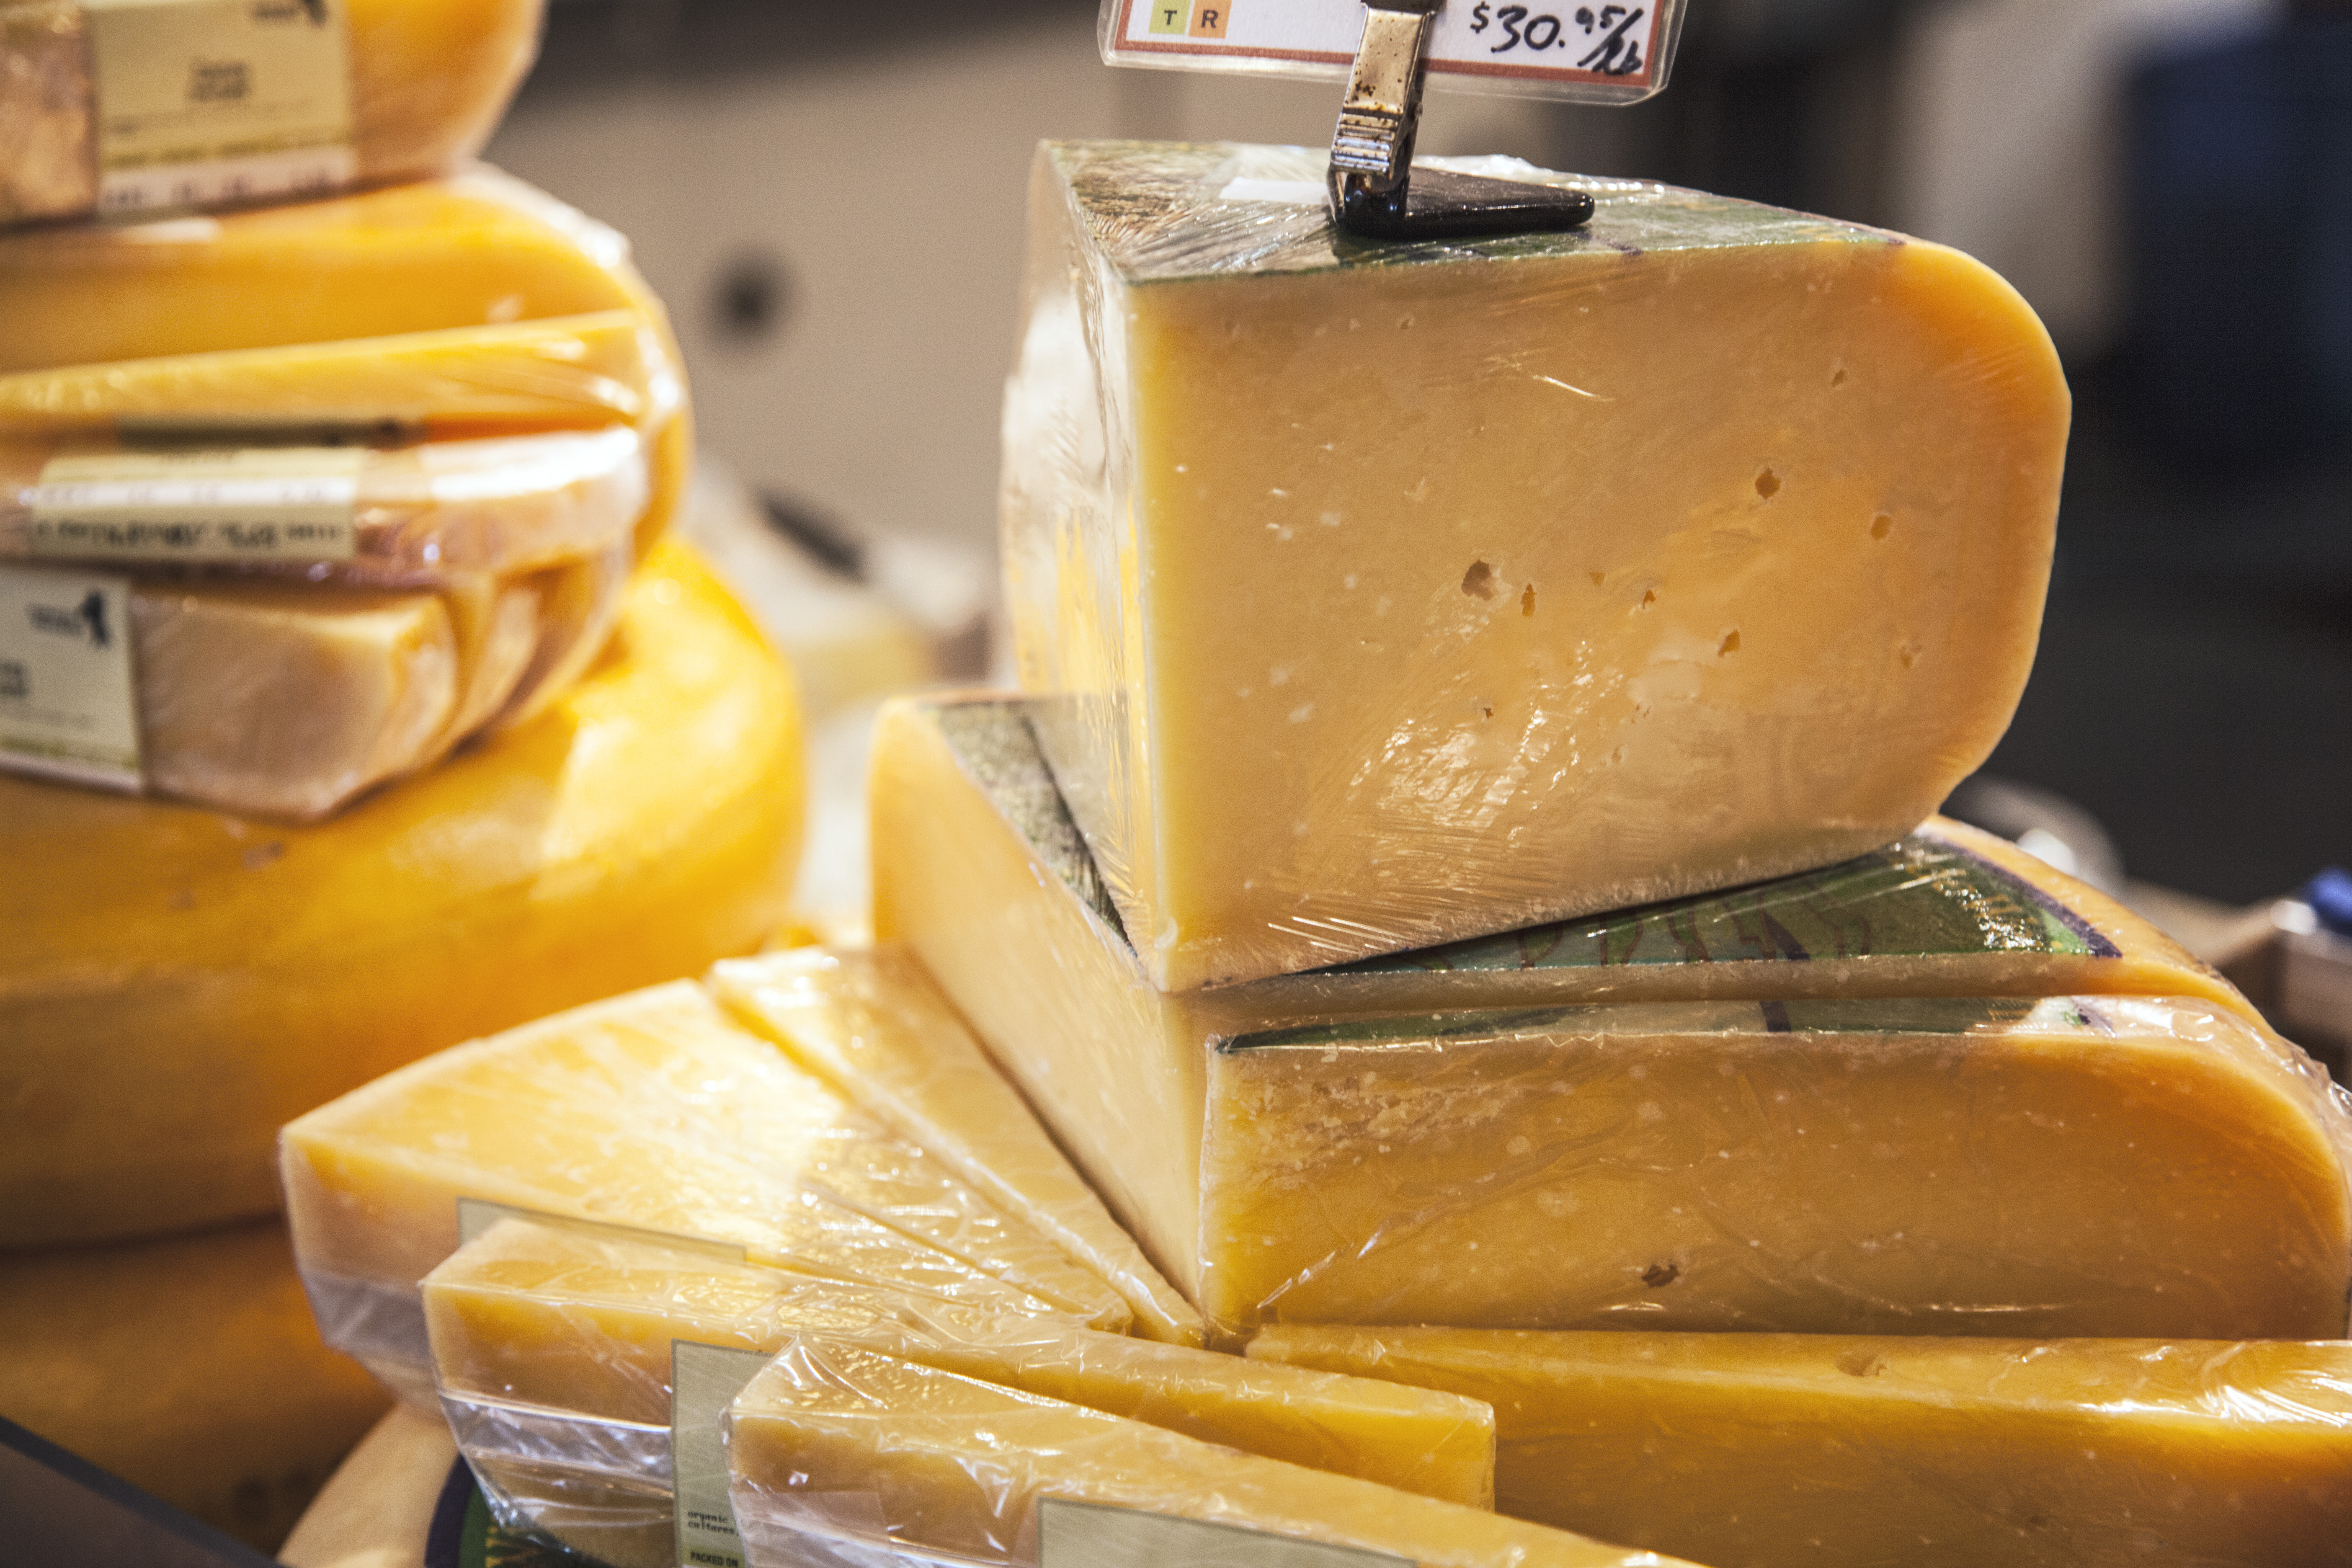
dish, meal, food, produce, breakfast, dairy product, cheese, cheddar cheese